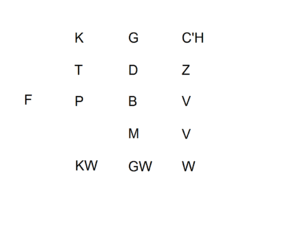
Les mutations consonantiques du breton
Comme toutes les langues celtiques modernes, le breton connaît certains phénomènes d'altération orale, les mutations consonantiques et les adoucissements de liaisons, qui en font une langue très liée.